Solomon Islands

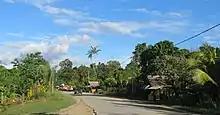
One of the most important roads on the North coast of Guadalcanal in Tamboko

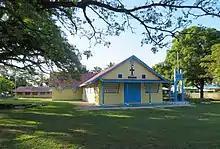
Catholic Church in Tanagai on Guadalcanal

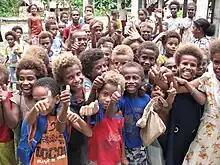
Children at the school in Tuo village, Fenualoa

The Solomon Islands' per-capita GDP of $600 ranks it as a least developed country, and more than 75% of its labour force is engaged in subsistence agriculture and fishing. Most manufactured goods and petroleum products must be imported. Only 3.9% of the area of the islands is used for agriculture, and 78.1% are covered by forests, making the Solomon Islands the 103rd-ranked country to be covered by forests percentage-wise worldwide.